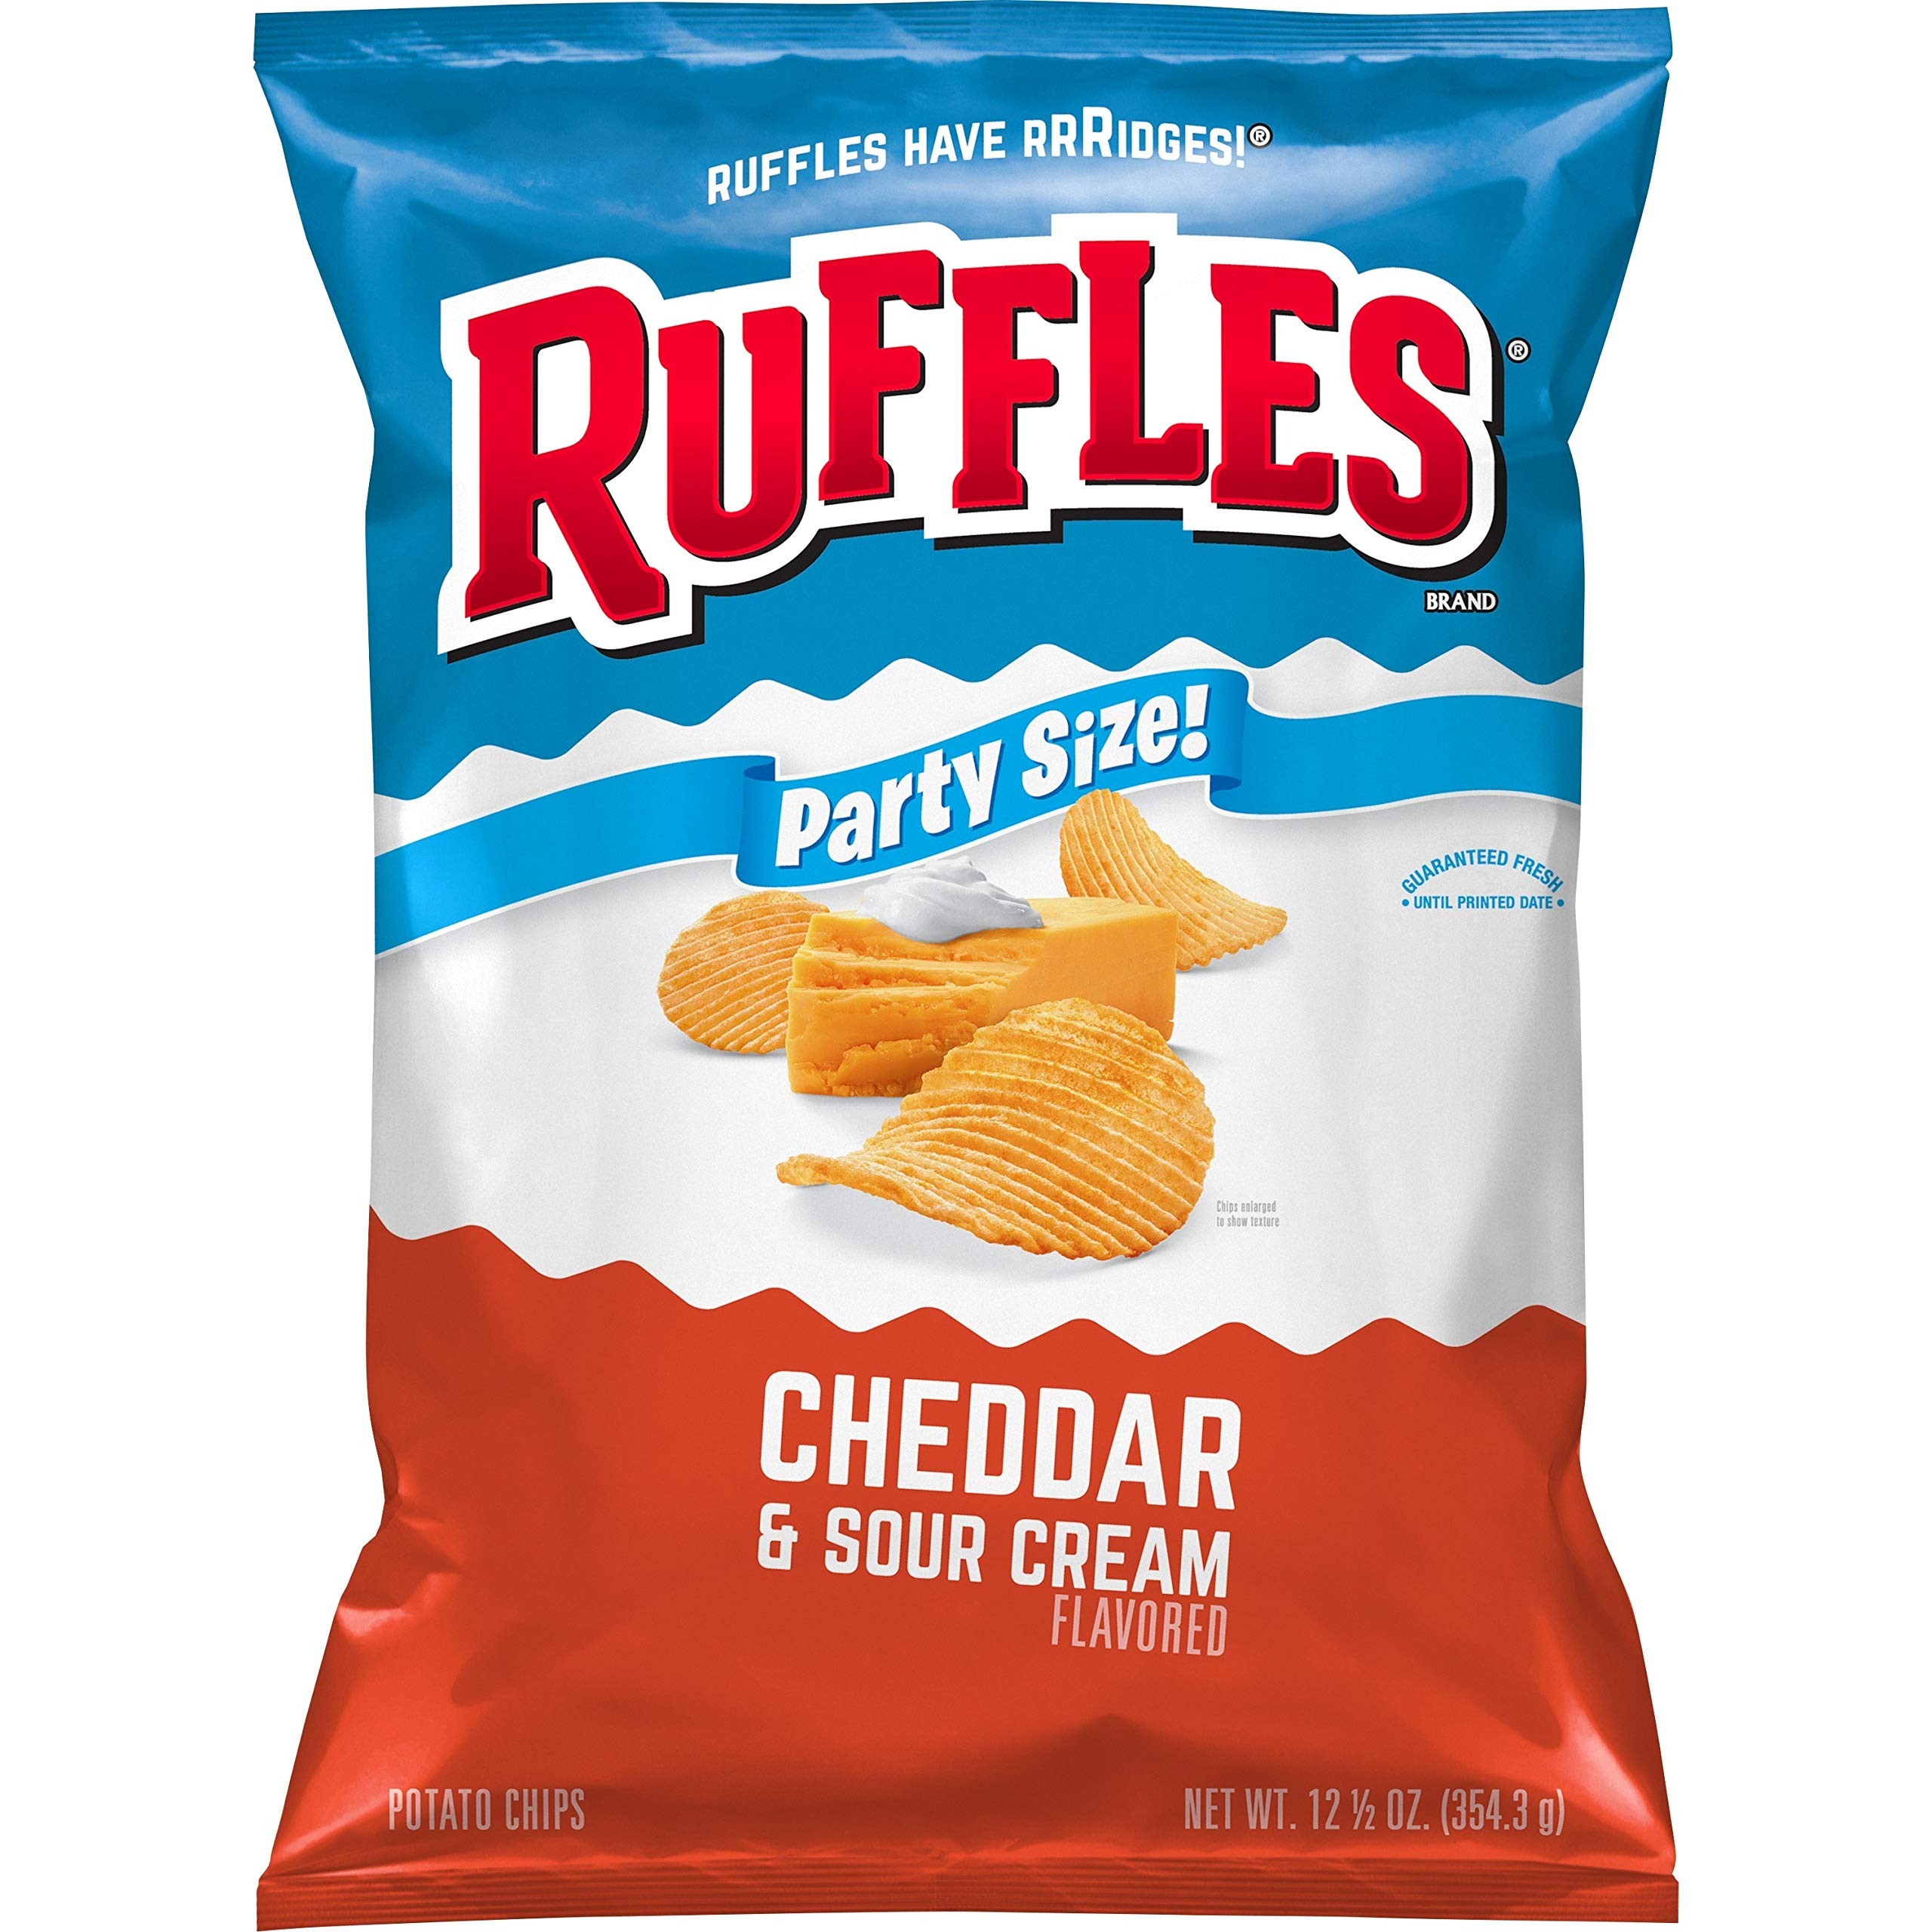
Item Name: Ruffles Potato Chips, Cheddar & Sour Cream, 12.5 oz Party Size Bag
Value: 1.0
Unit: Count

Price: 6.49